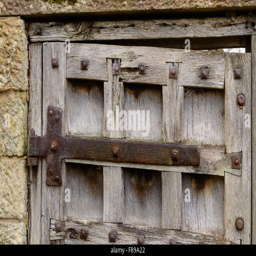
detail of hinges on a weathered , old door within the gardens